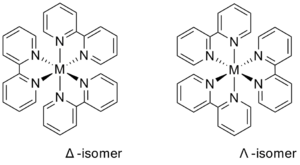
La 2,2'-bipyridine, abrégée bipy, est un composé chimique de formule NC₆H₄–C₆H₄N. Il s'agit d'un solide blanc cristallisé combustible et faiblement soluble dans l'eau, de la famille des bipyridines, dont c'est un isomère important. C'est en effet un chélatant bidentate qui forme des complexes avec les métaux de transition. Les complexes formés avec le ruthénium et le platine présentent une intense luminescence susceptible de trouver des applications pratiques.